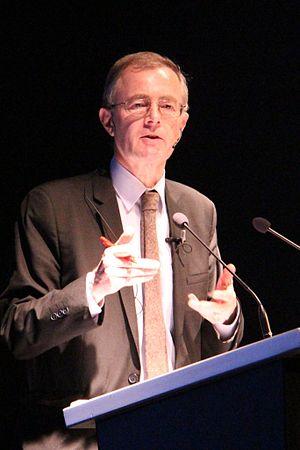
David Stevenson est un historien britannique.